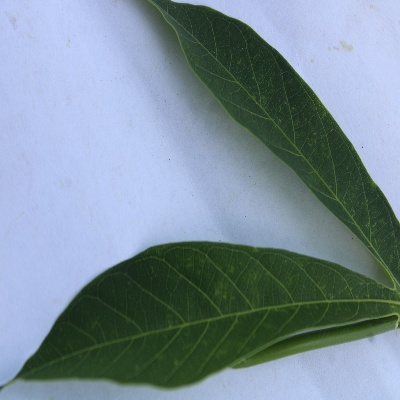
Crop: Cassava
Condition: healthy